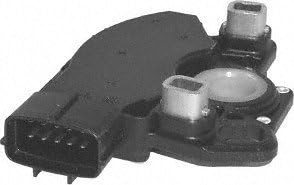
Motorcraft SW5214 Speed Sensor
Category: Automotive
Sensor
Features: Package Dimension : 12.7 cms L x 11.938 cms W x 1.524 cms H | Part number: SW5214 | Fit type: Vehicle Specific | Included components: Sensor